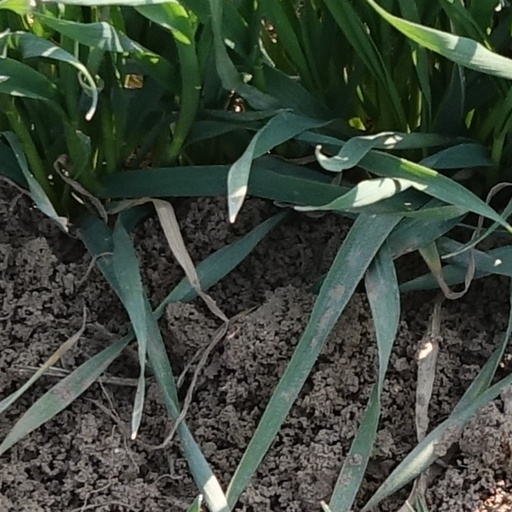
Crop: wheat